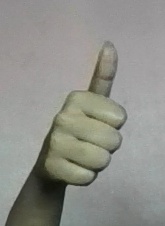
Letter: aleff